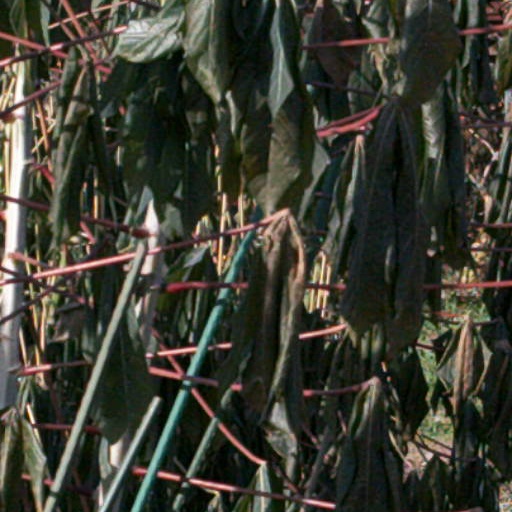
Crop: cassava